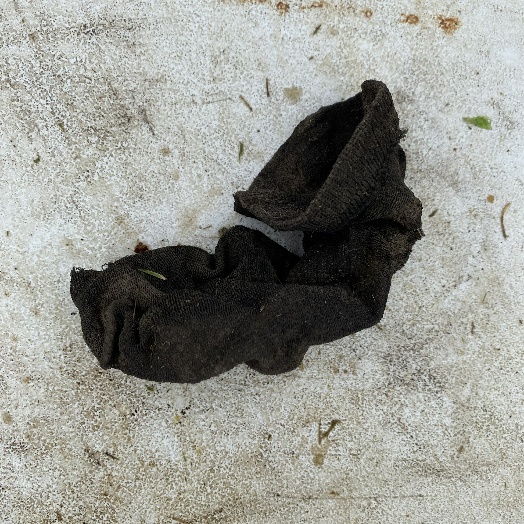
Label: Miscellaneous Trash